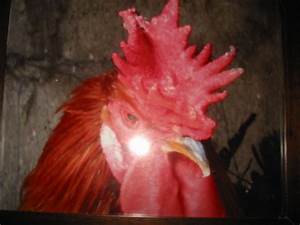
Label: chicken